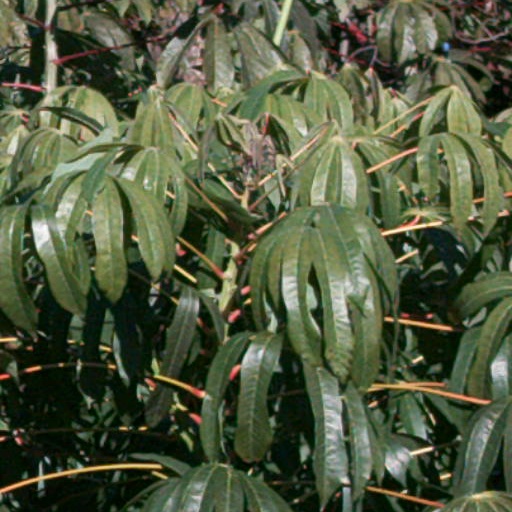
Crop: cassava